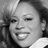
Emotion: happy